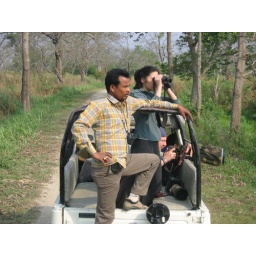
The people in front of us. They saw a tiger on the road in front of them!